Loki (video game)

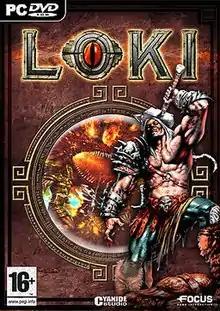

Loki (titled Loki: Heroes of Mythology in North America) is an action role-playing video game developed by Cyanide and released for Microsoft Windows in June 2007. The game combines Aztec, Egyptian, Greek and Norse mythologies and allows the player to take on the role of a hero, each drawn from one of the four different mythologies.